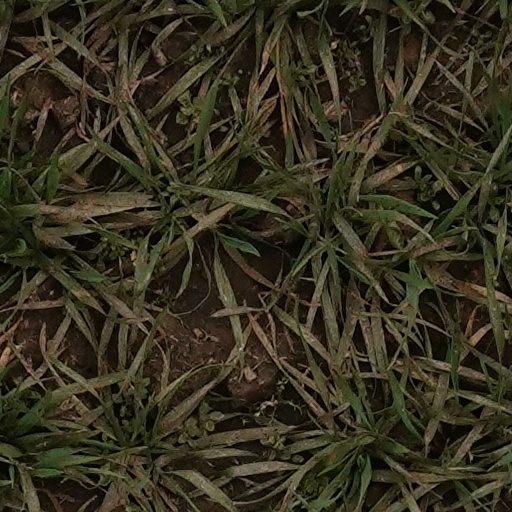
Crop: wheat